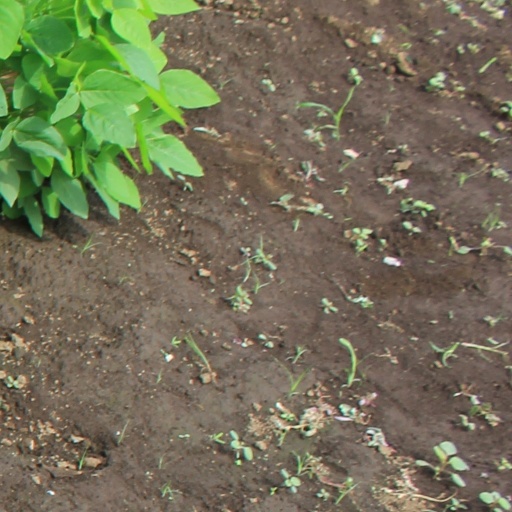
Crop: soybean